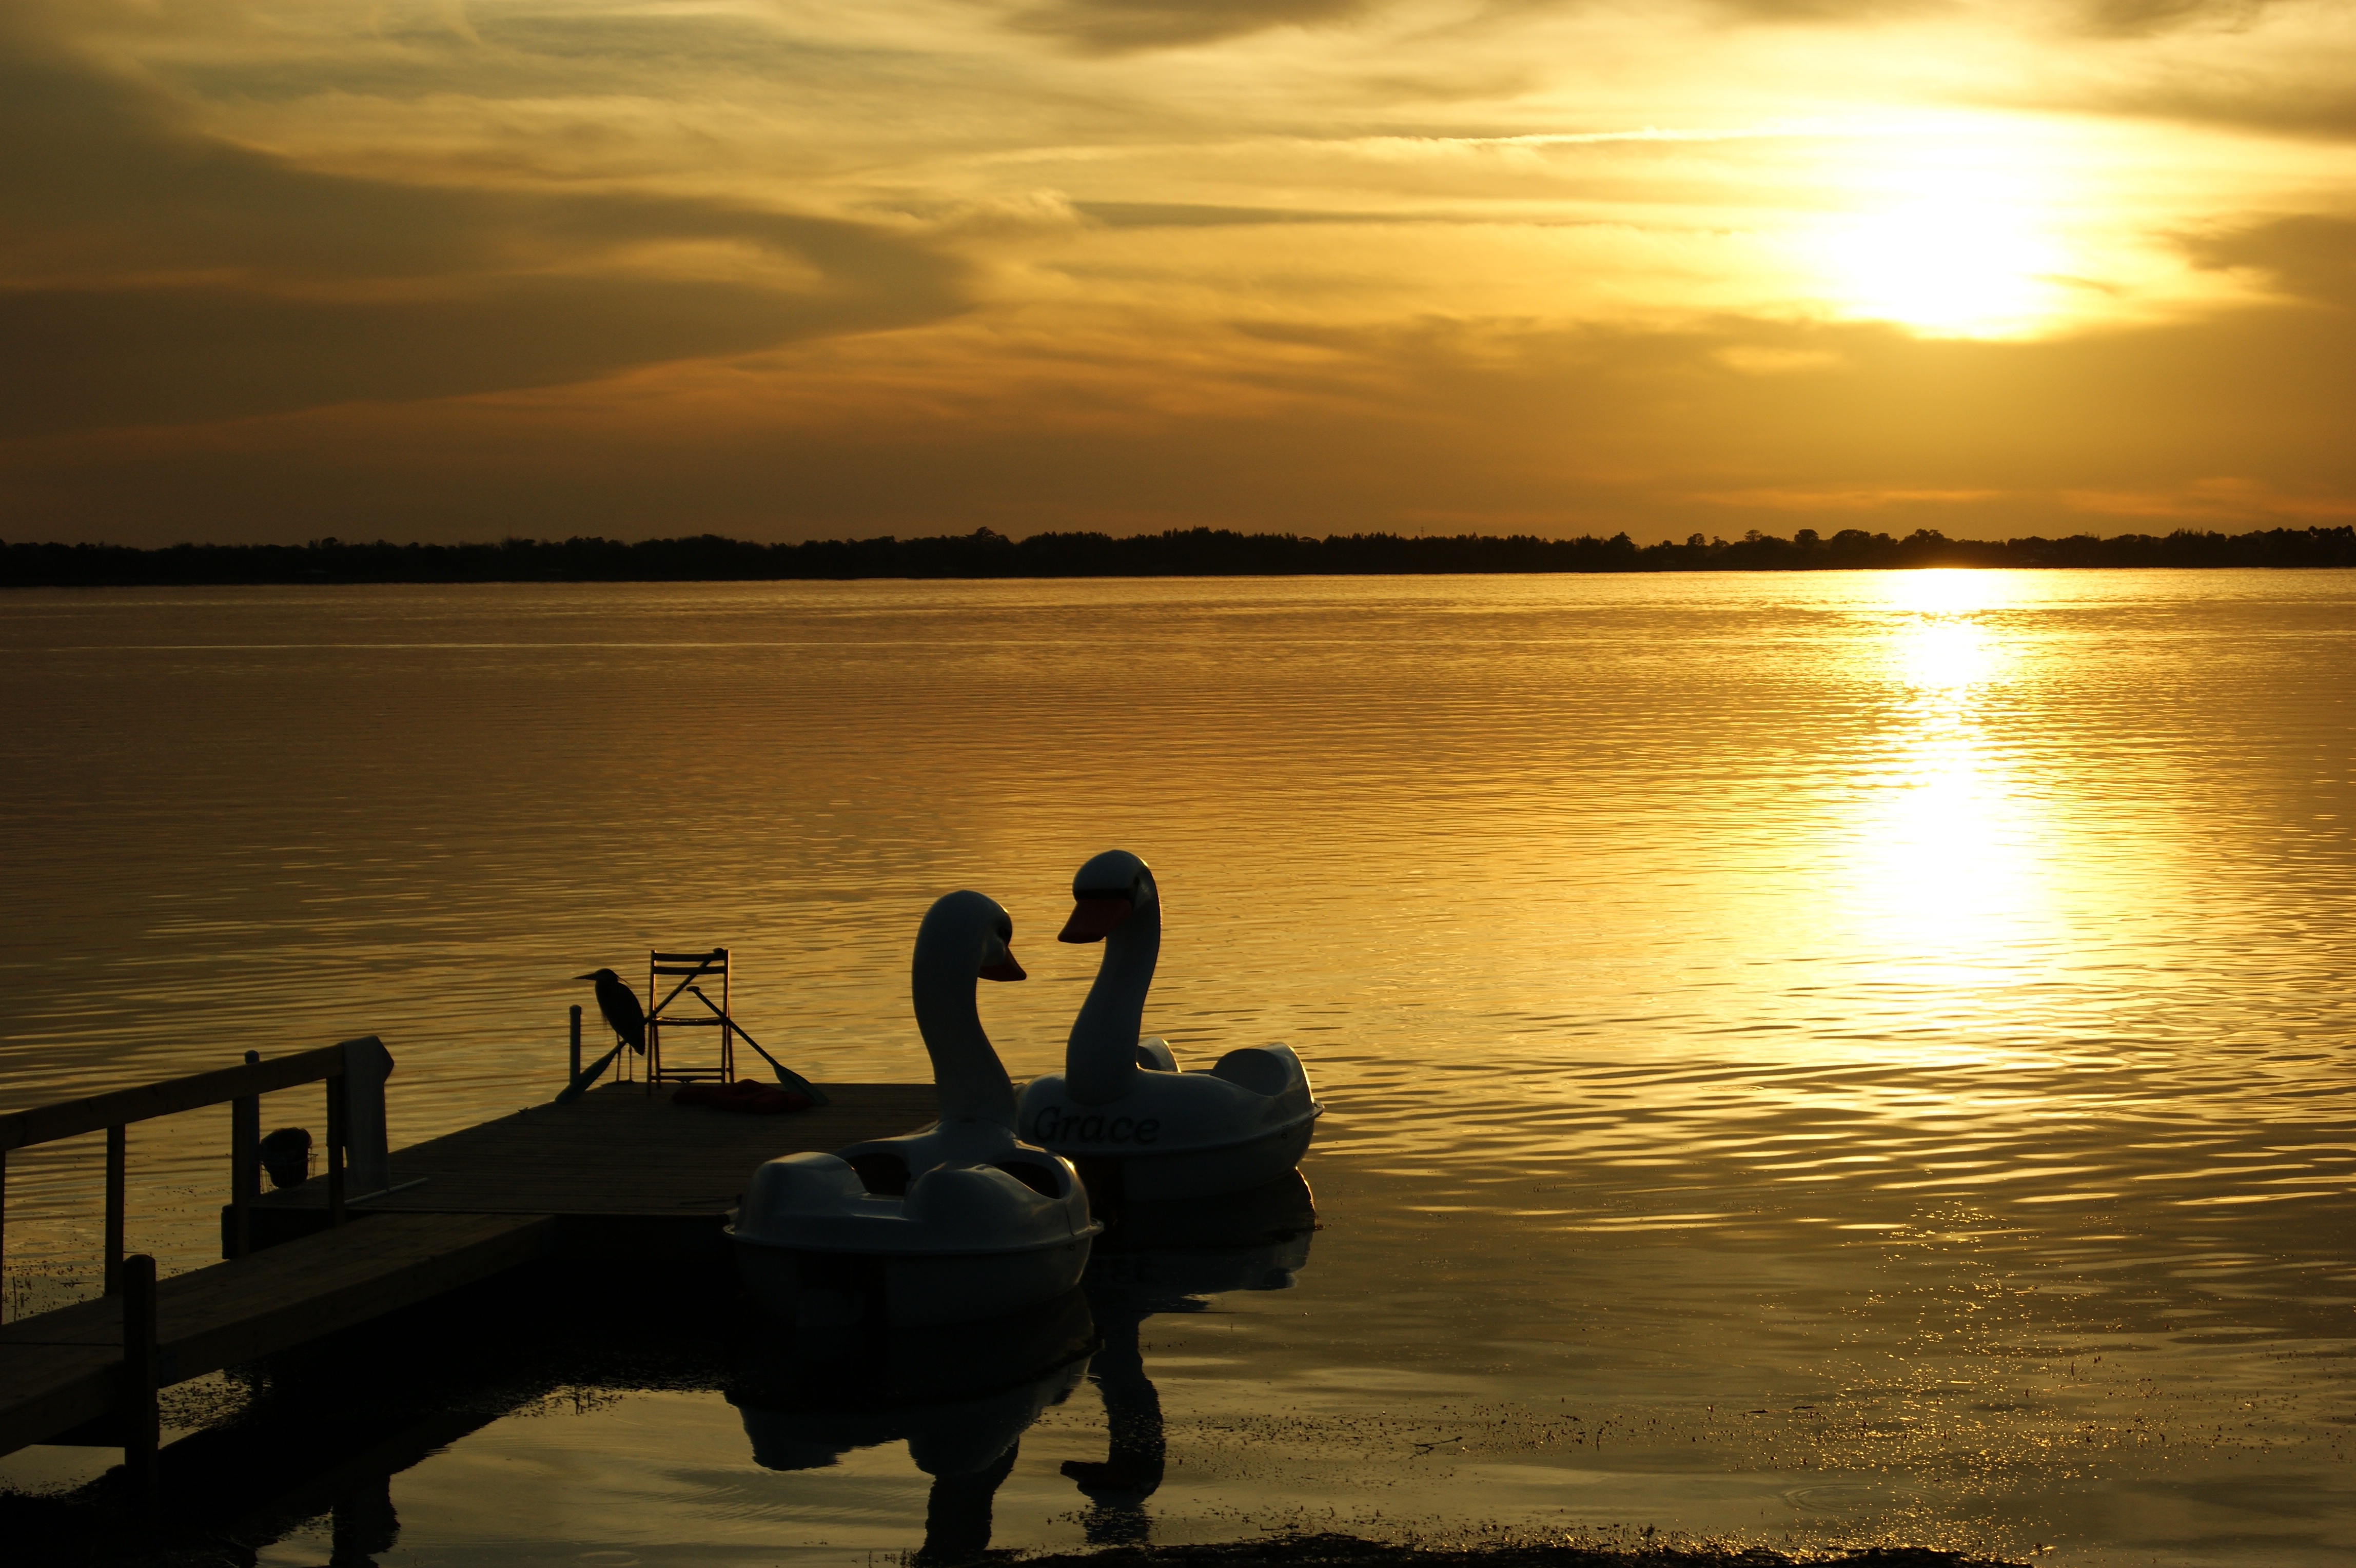
beach, sea, ocean, horizon, cloud, sky, sun, sunrise, sunset, sunlight, morning, shore, lake, dawn, dusk, evening, reflection, body of water, swans, florida, abendstimmung, mount dora